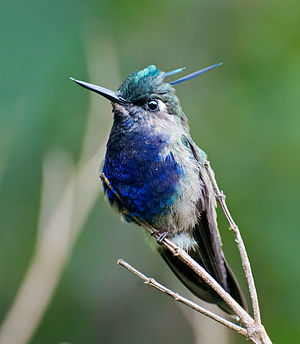
Grøntoppet vibekolibri
Grøntoppet vibekolibri er en fugleart, der lever i det østlige Sydamerika.